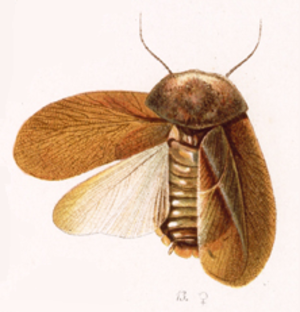
Les Corydiidae sont une famille d'insectes encore appelés cafards de sable.